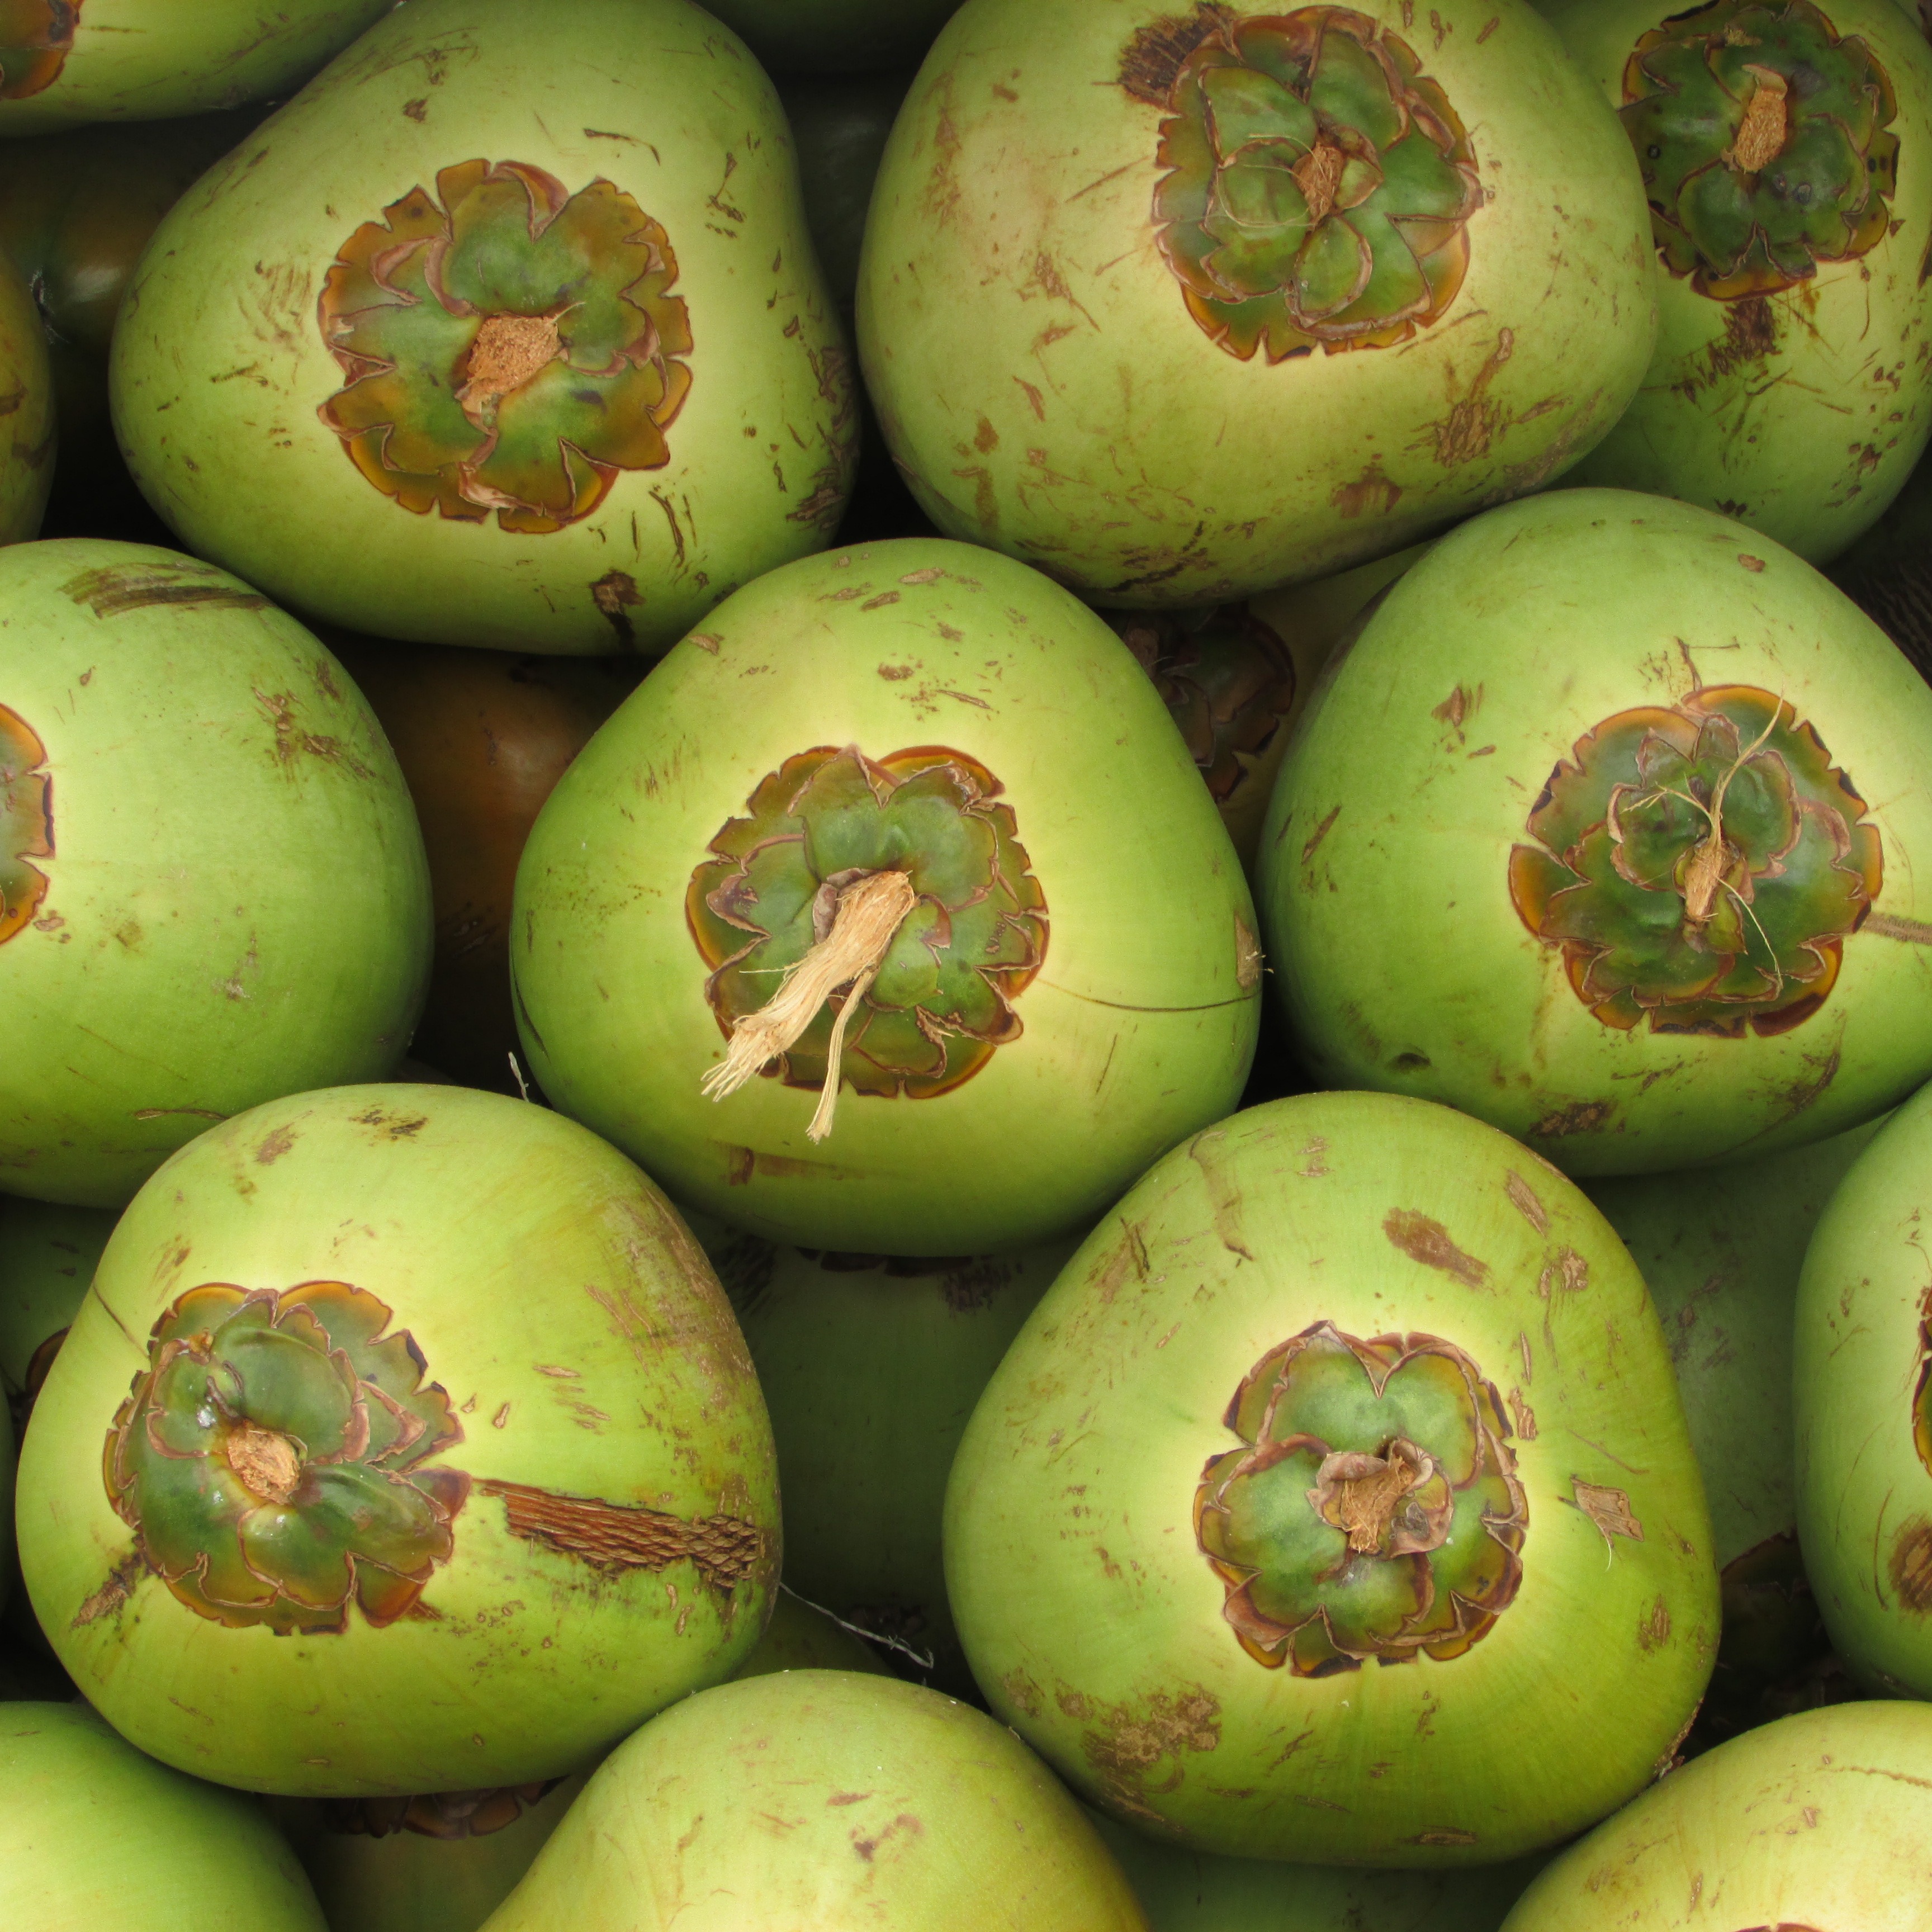
apple, plant, fruit, seed, food, green, produce, tropical, coco, india, exotic, coconuts, flowering plant, drupe, land plant, shiggaon